Aramoana massacre

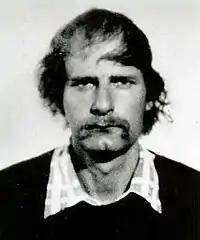
David Malcolm Gray

David Malcolm Gray (20 November 1956 – 14 November 1990), aged 33, an unemployed resident of Aramoana, was born in Dunedin, New Zealand, and raised in Port Chalmers. His father, David Francis Gray, worked in a manufacturing company and his mother, Mary Elizabeth Gray, was a machinist. He had two siblings, sister Joan and brother Barry.